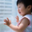
Label: baby